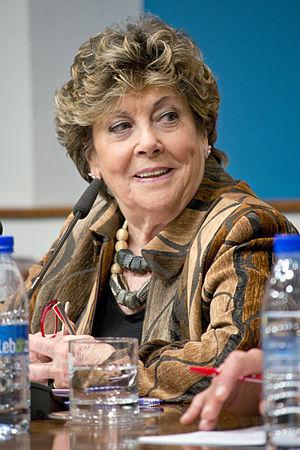
María Paloma Gómez Borrero, née à Madrid le 18 août 1934 et morte le 24 mars 2017 dans cette ville à la suite d'un cancer, est une journaliste espagnole.